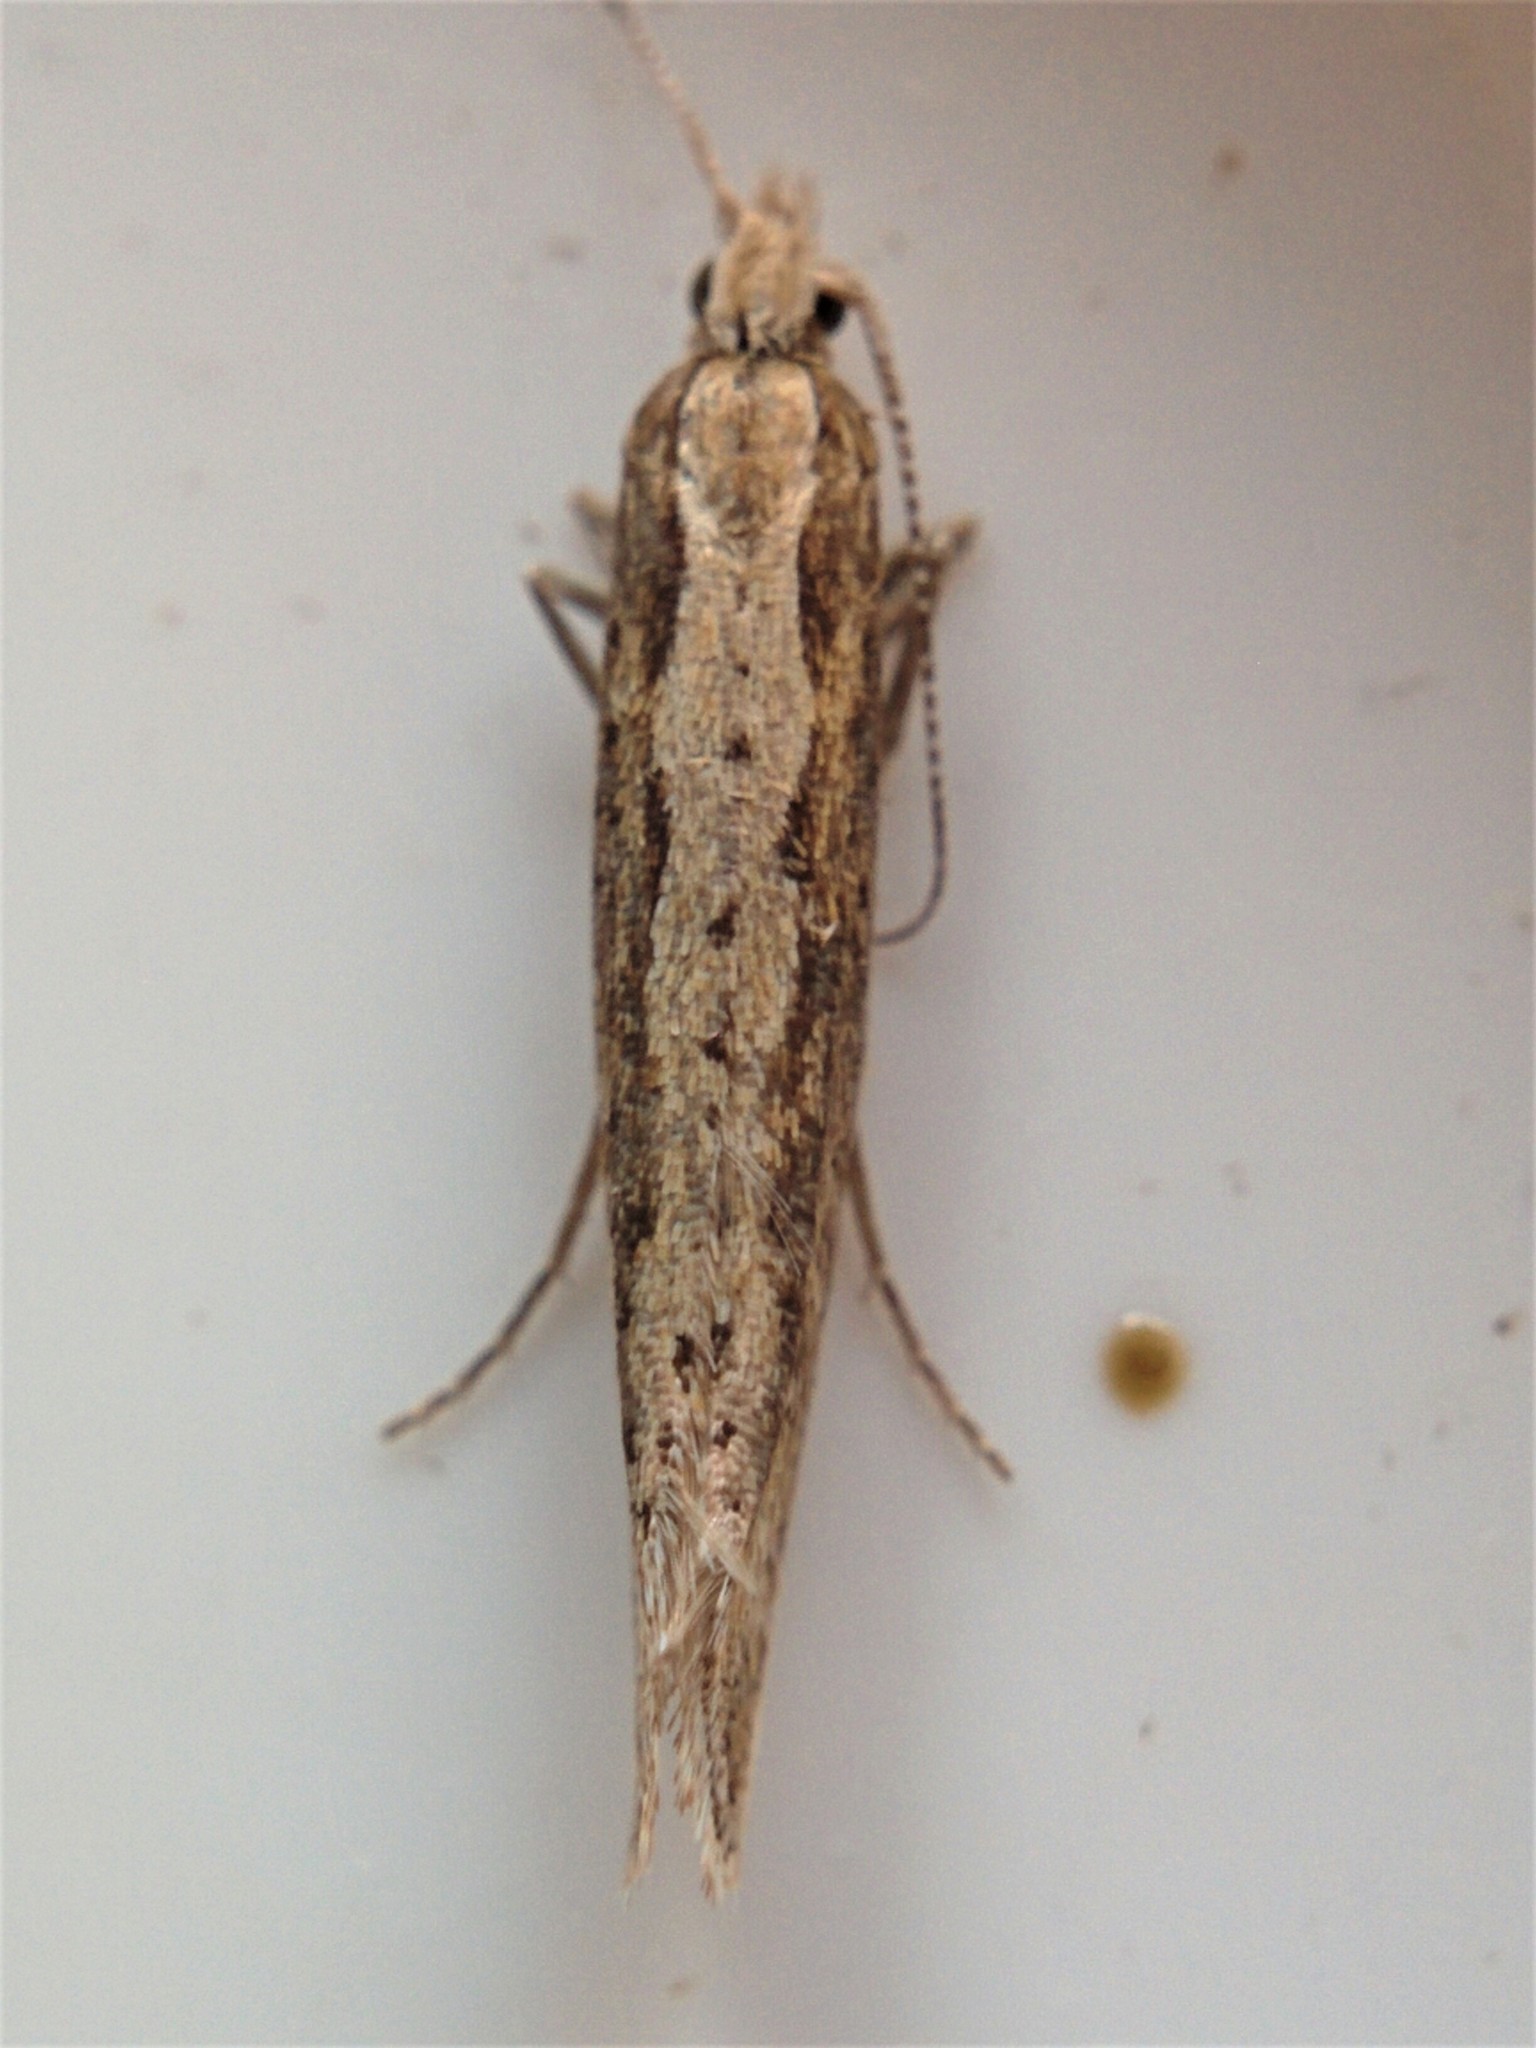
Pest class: diamondback_moth